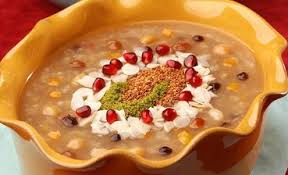
Yemek: asure